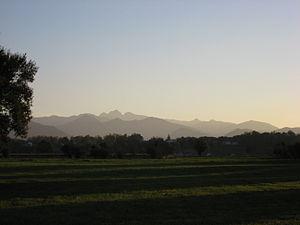
Vue de la chaîne des Pyrénées depuis le village d'Escou (Pyrénées Atlantiques) Pyrénées).
Escou est une commune française, située dans le département des Pyrénées-Atlantiques en région Nouvelle-Aquitaine.